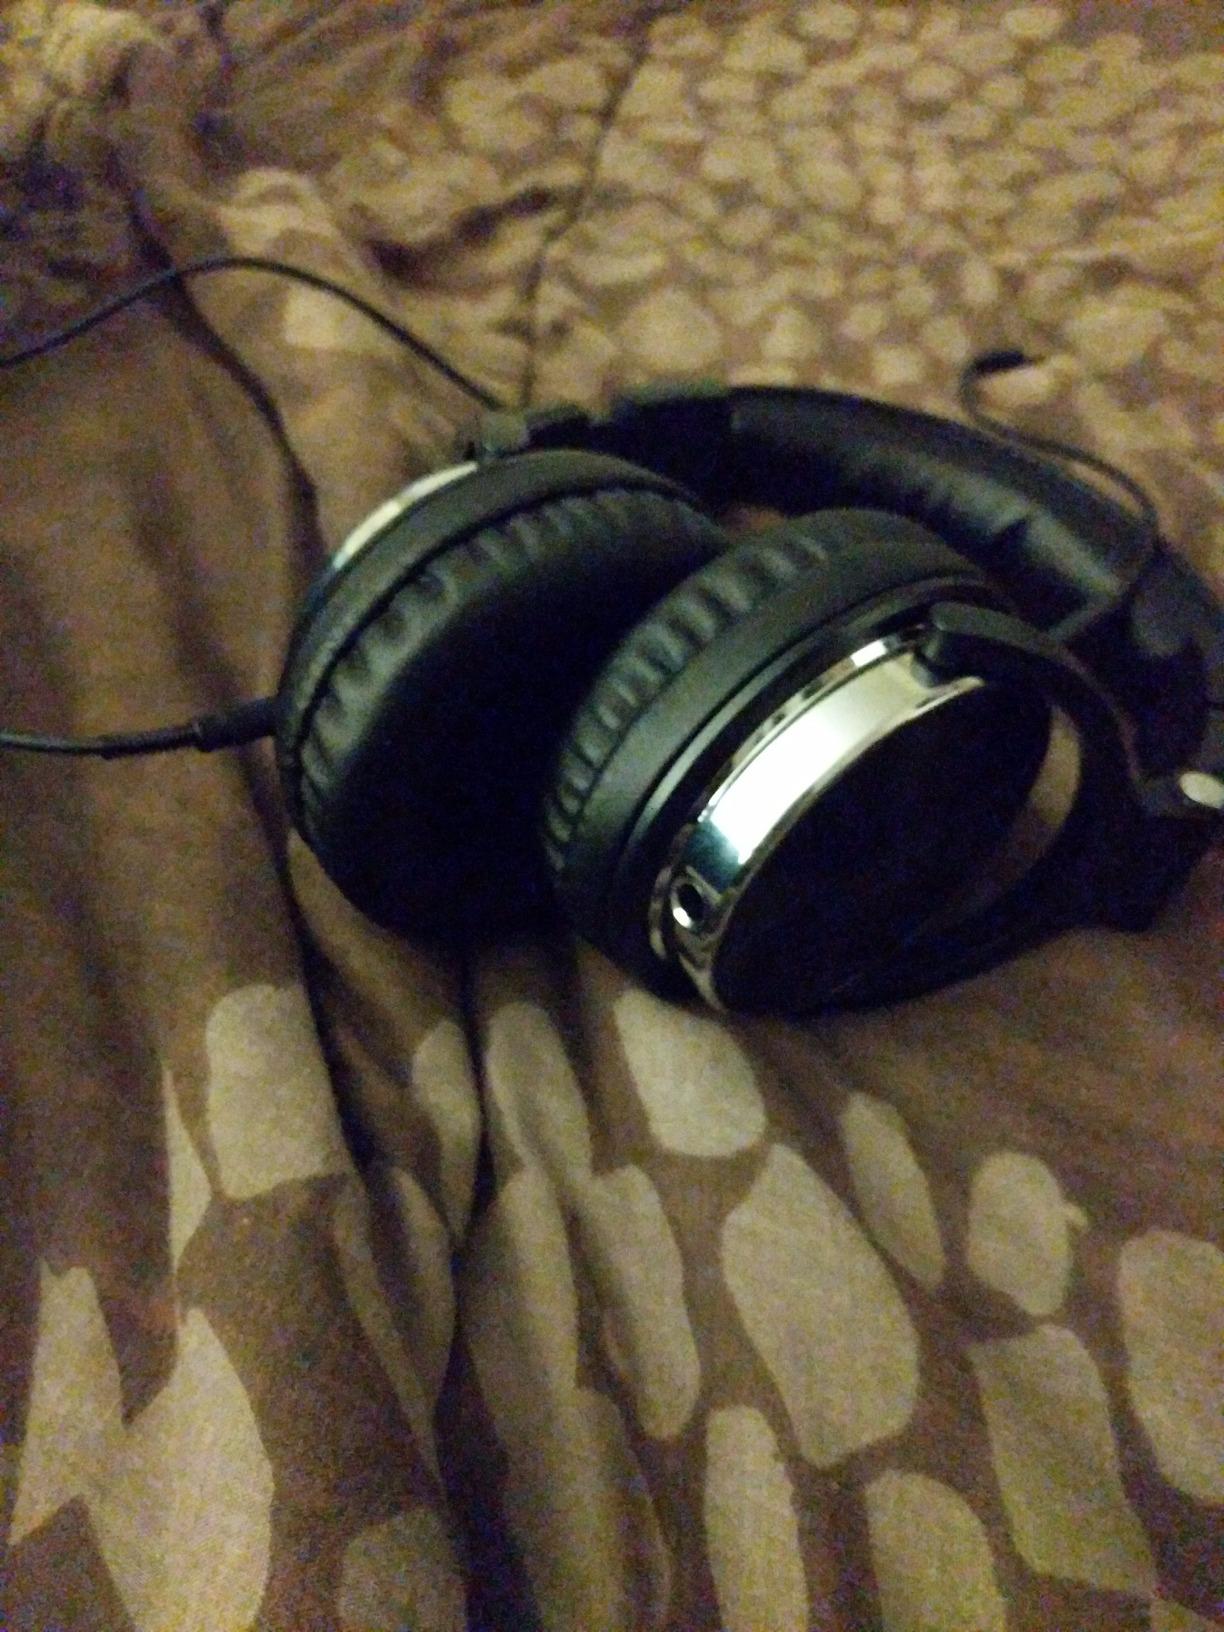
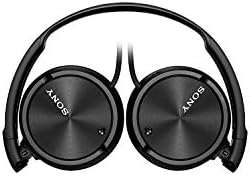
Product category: headphones
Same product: no